Margaret Bradshaw

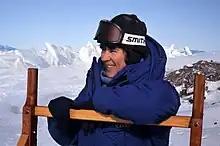
Bradshaw in Antarctica in 1991

Margaret Ann Bradshaw (née Cresswell; born 31 December 1941) is a New Zealand geologist and a retired staff member at the University of Canterbury. She is considered a trailblazer and influential female role model in Antarctic research.